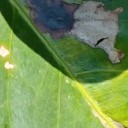
Label: Miner